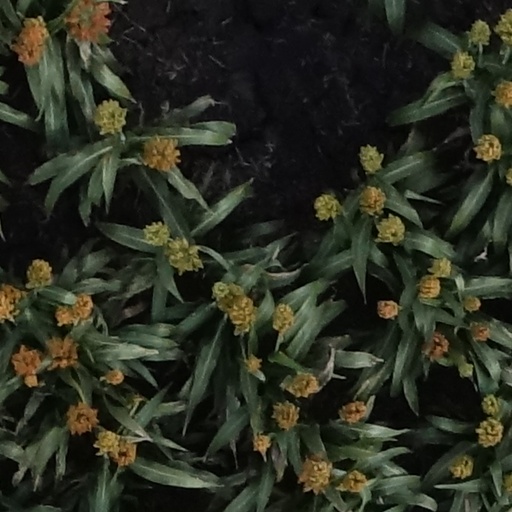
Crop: sorghum